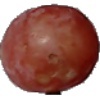
Label: Grape Pink 1